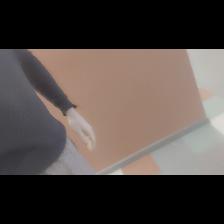
Label: Human